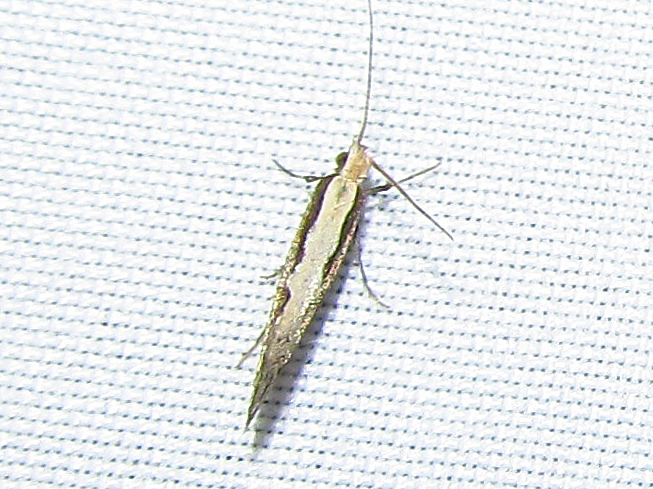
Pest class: diamondback_moth